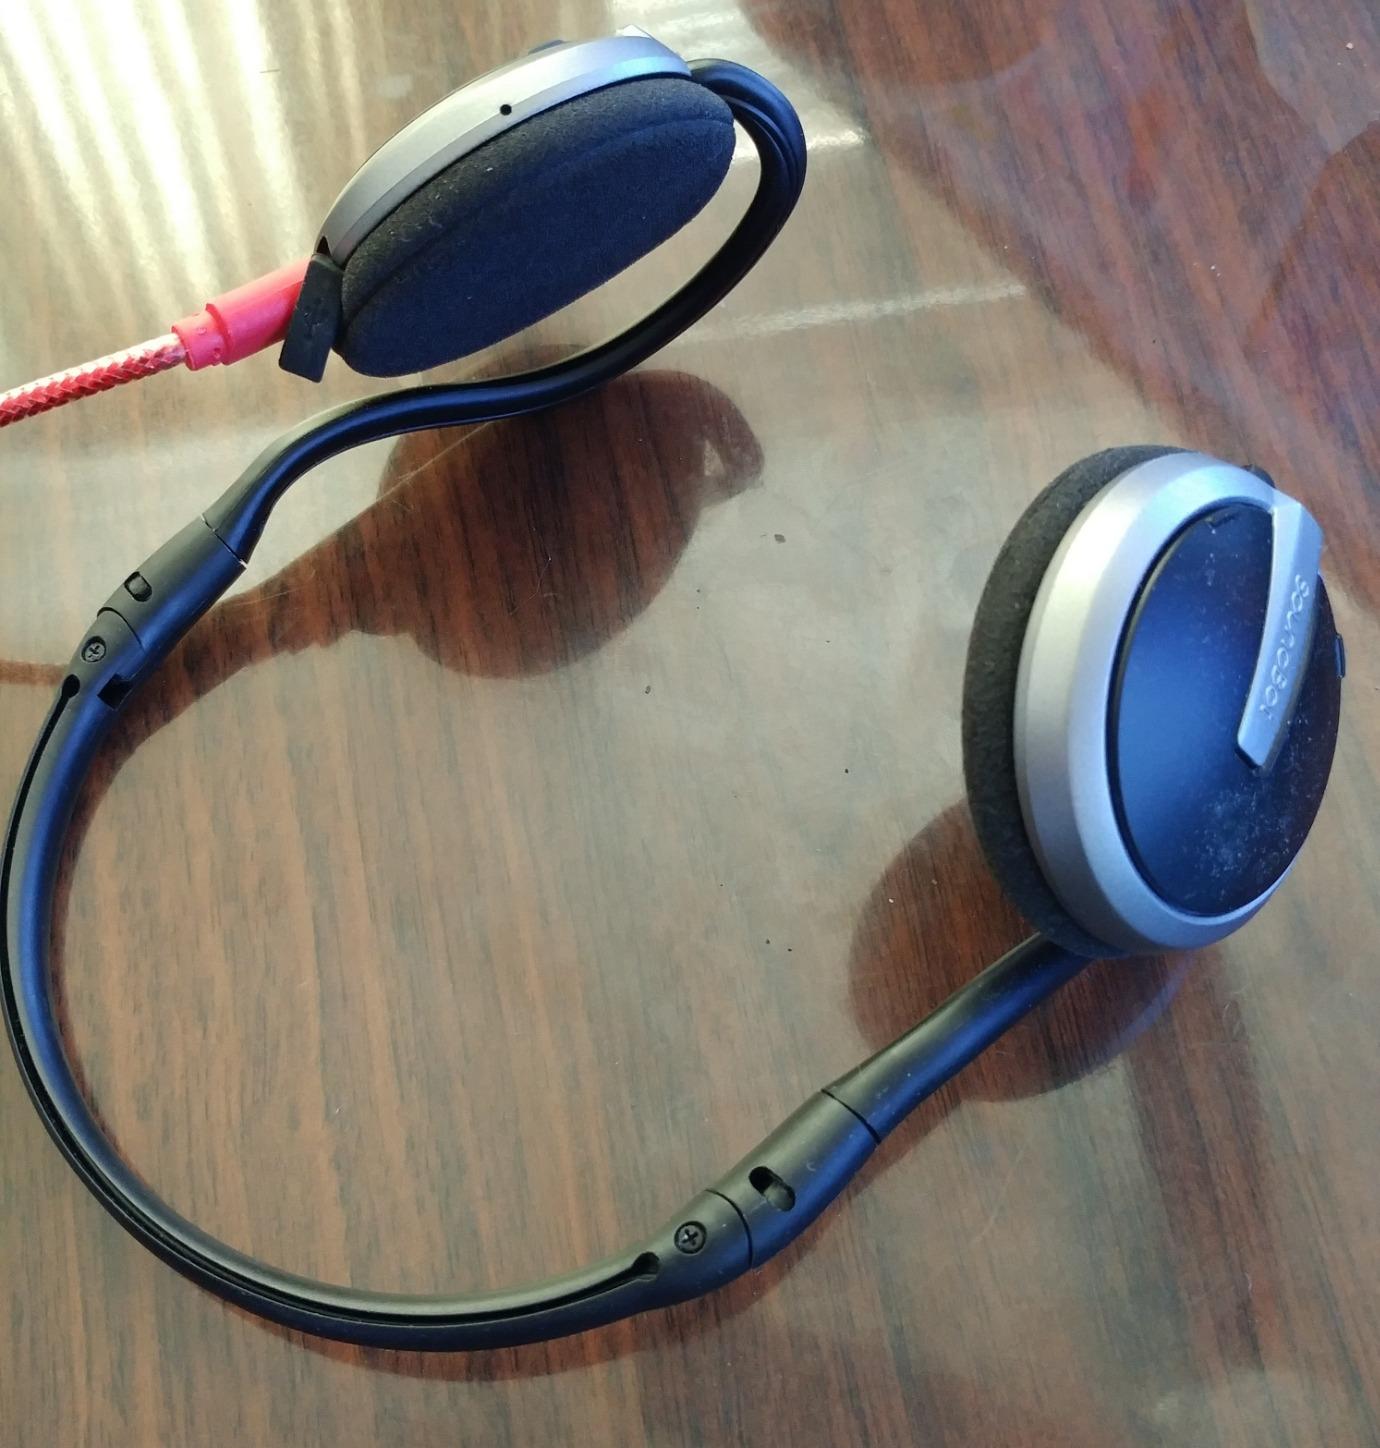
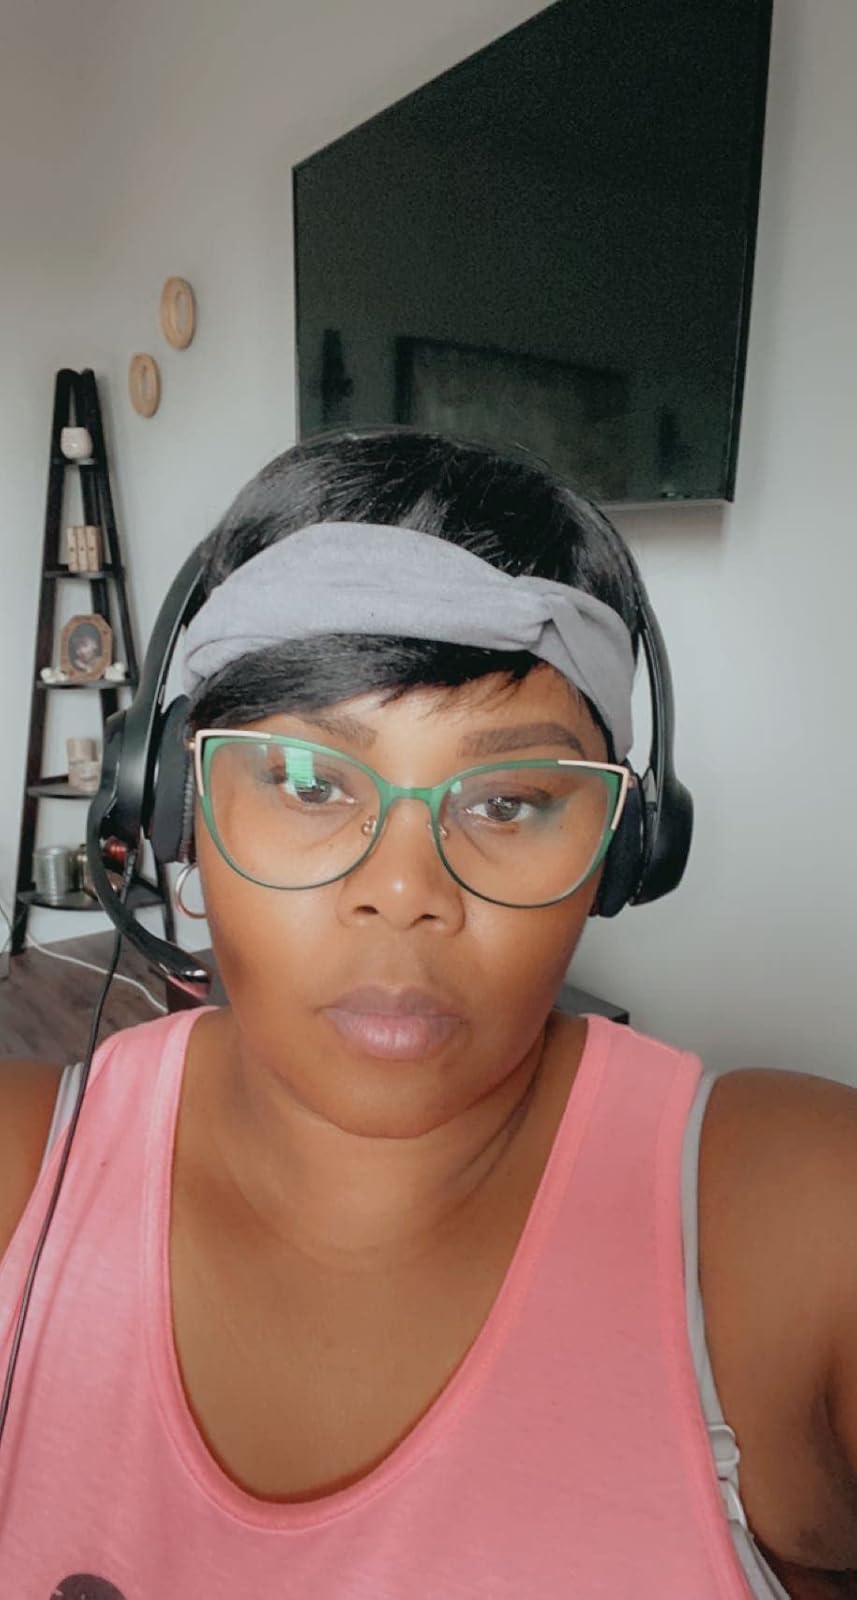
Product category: headphones
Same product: no